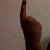
The image shows a hand gesture representing the number 1 in Indian Sign Language.